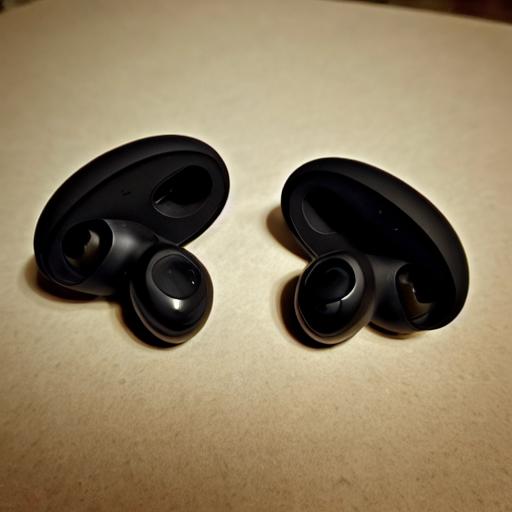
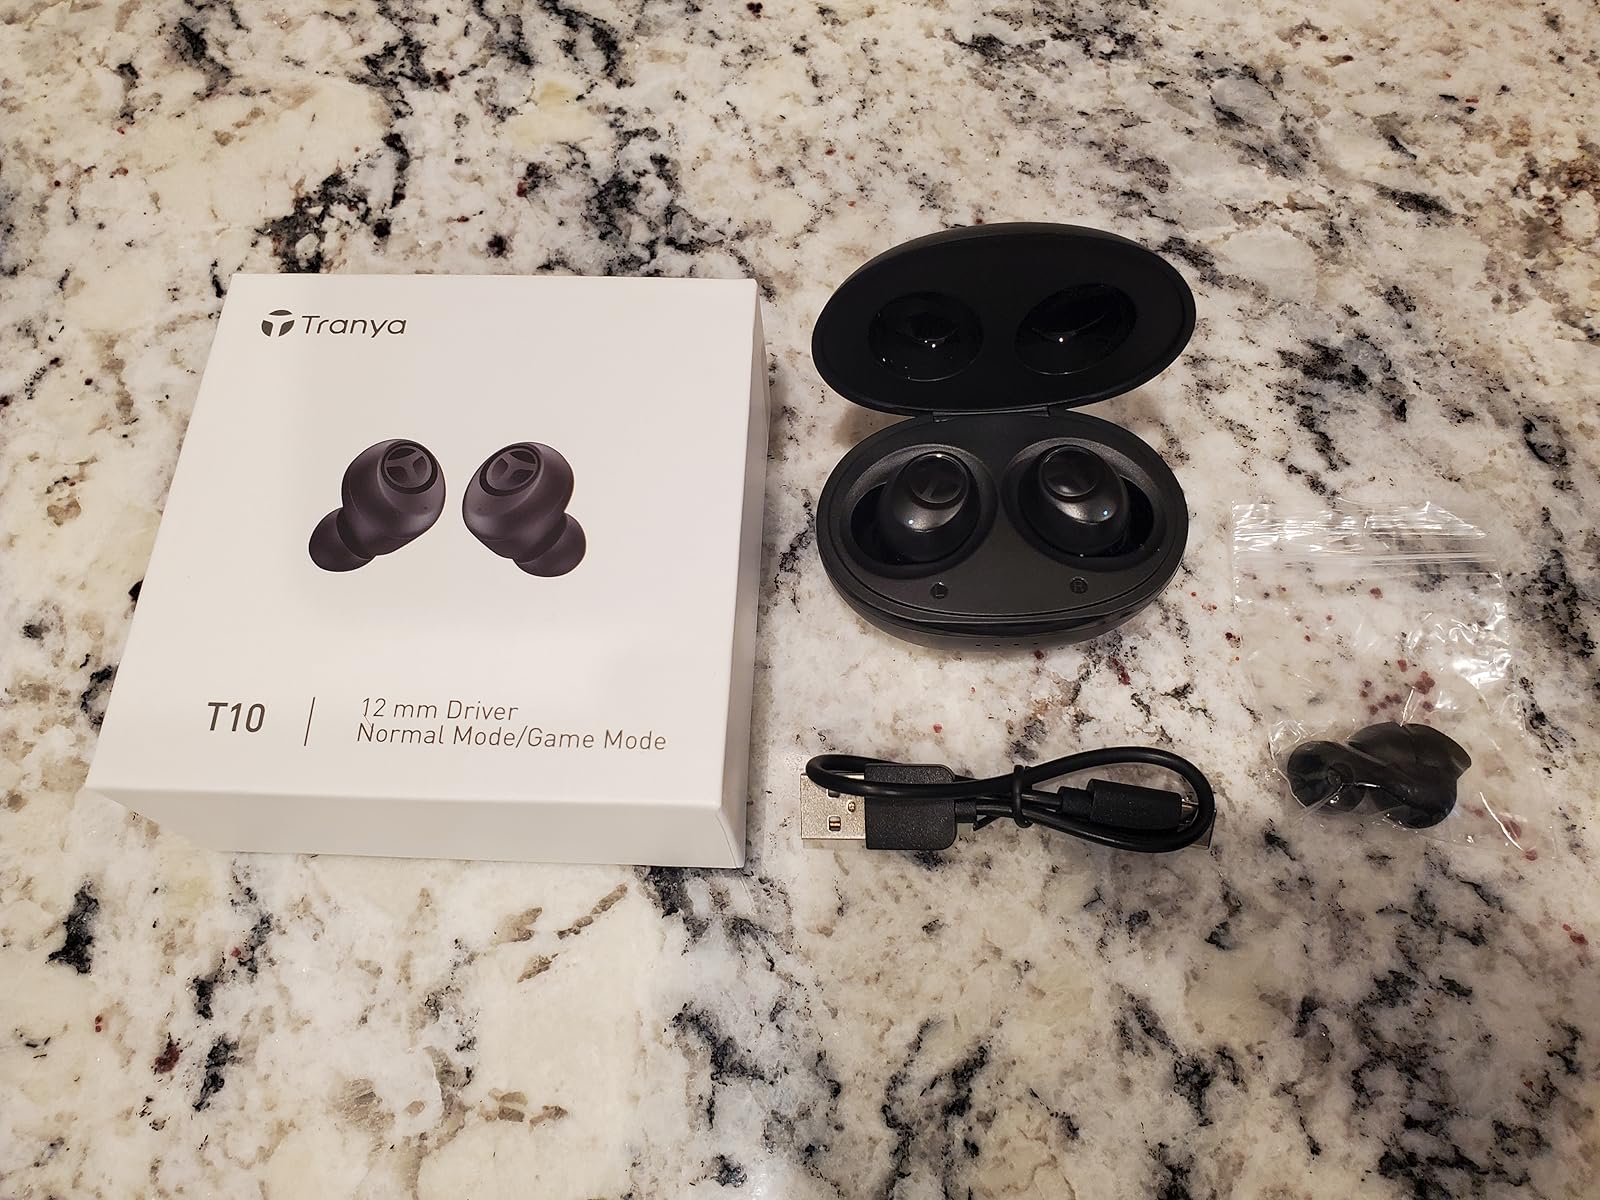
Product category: earbuds
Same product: no